Nishi-Ōte Station

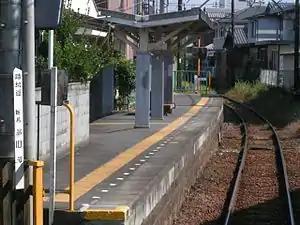
Nishi-Ōte Station in October 2005

is a passenger railway station in located in the city of Iga, Mie Prefecture, Japan, operated by the private railway operator Iga Railway.